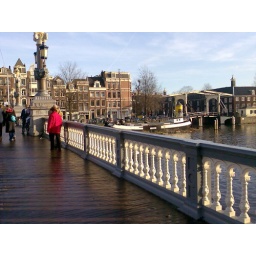
...I cross the Blauwbrug. (There is that small bridge in the background)